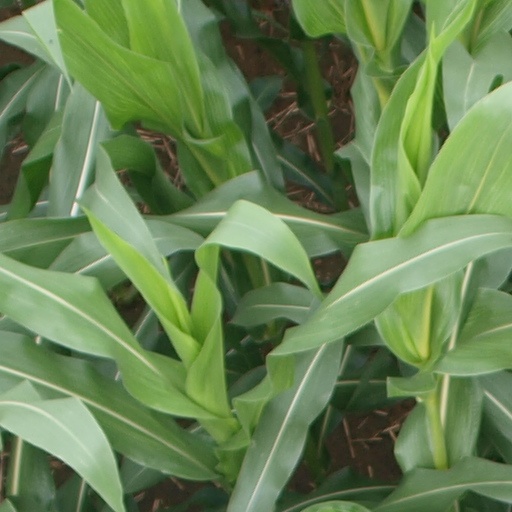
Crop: maize; corn